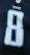
Number: 8